List of birds of Yuma County, Arizona

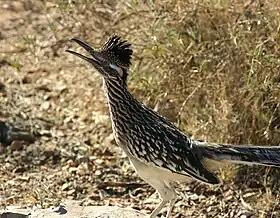
The greater roadrunner, a bird symbolic to much of Arizona, is common in all low desert environments.

This is a list of birds of Yuma County, Arizona, United States. The following markings are used: